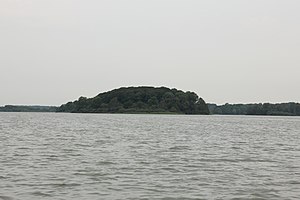
Hestø
Hestø set fra turbåde Anemonen. Øen er den næststørste i søen.
Hestø set fra turbåde Anemonen. Øen er den næststørste i søen.
Hestø er en lille ubeboet ø i den vestlige del af Søndersø syd for Maribo på Lolland. Øens højeste punkt er 13 m over havets overflade. Den ligger tæt ved en anden ubeboet ø kaldet Fruerø. Sammen med Præstø er disse tre ejet af Lolland Kommune og der er offentlig adgang.